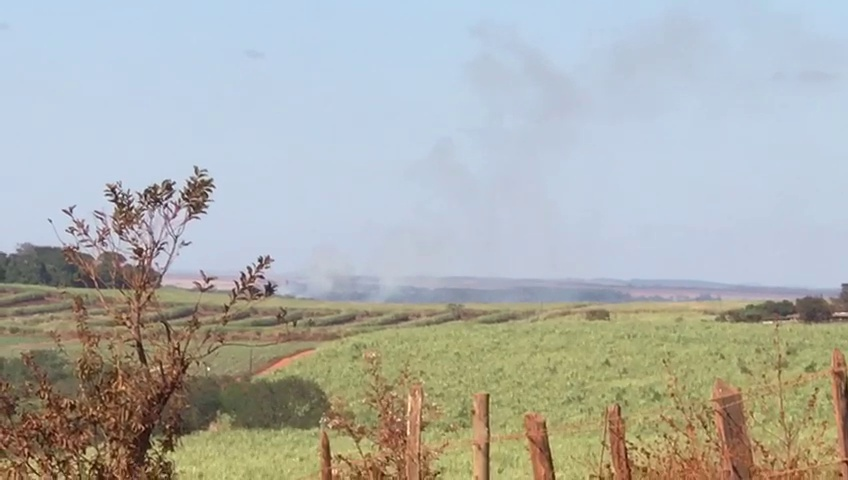
Fire: no
Smoke: yes